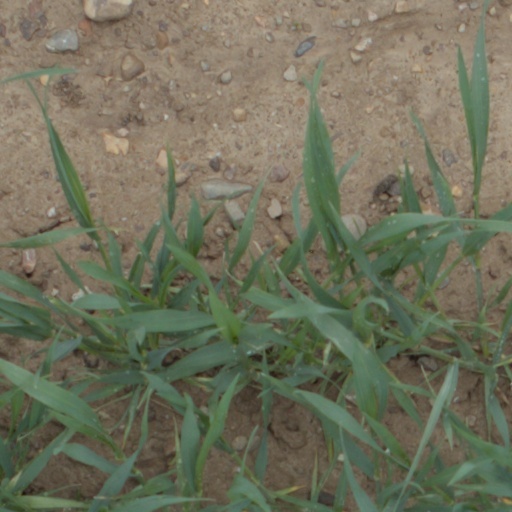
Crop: wheat